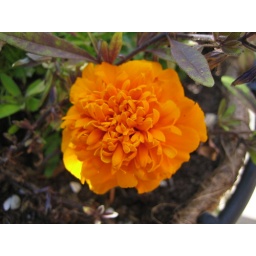
One orange marigold flower in September 2008.